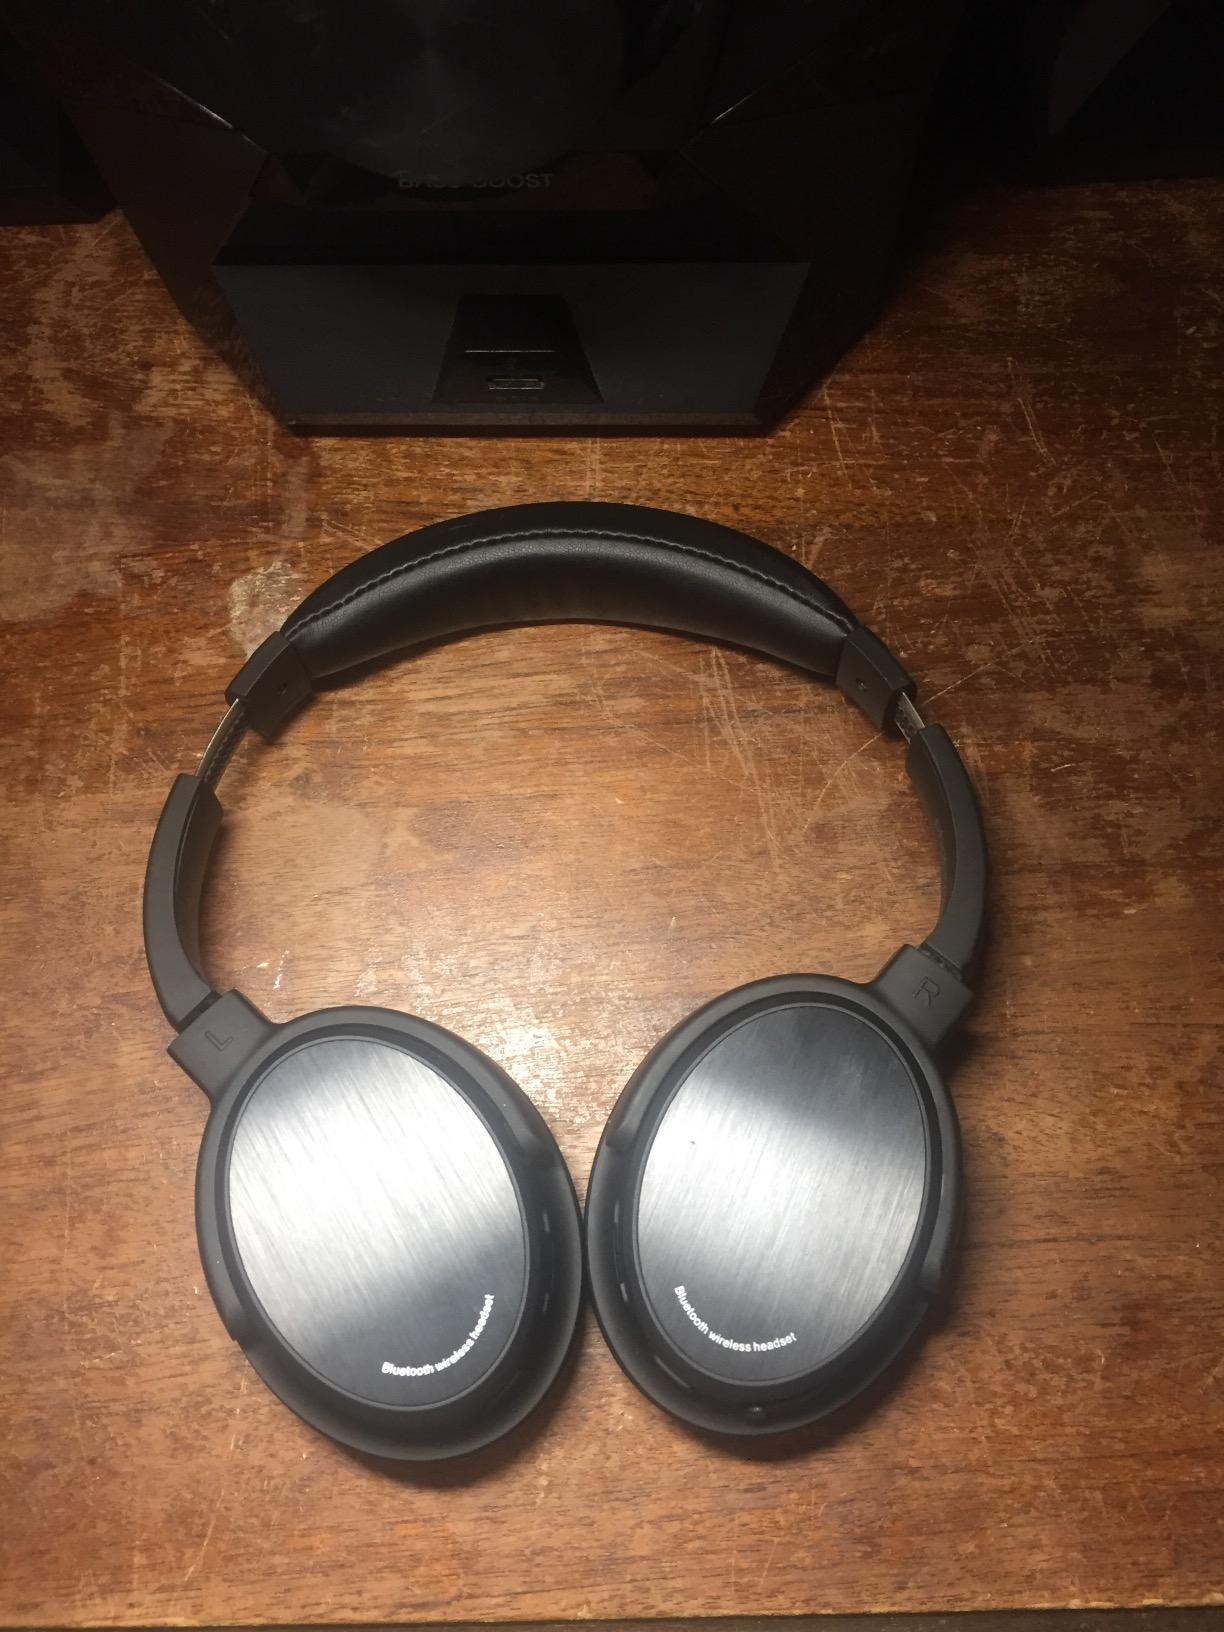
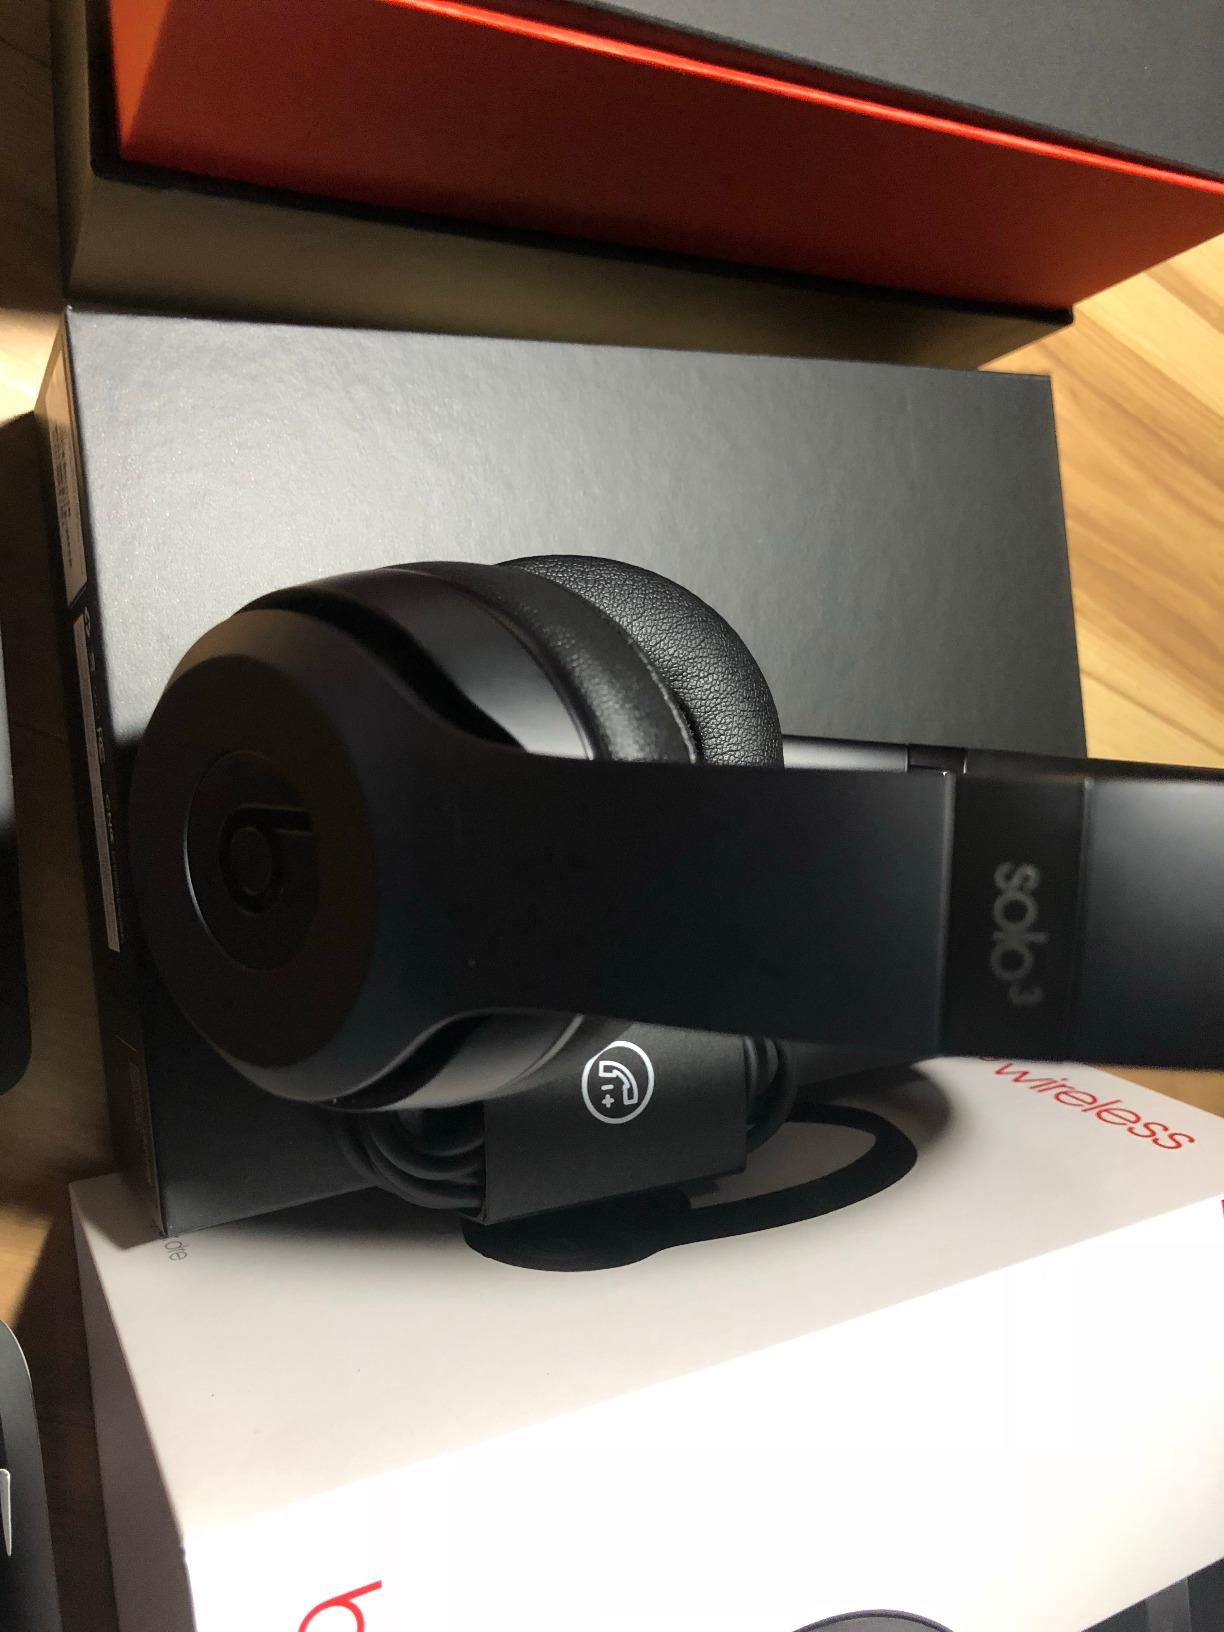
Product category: headphones
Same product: no